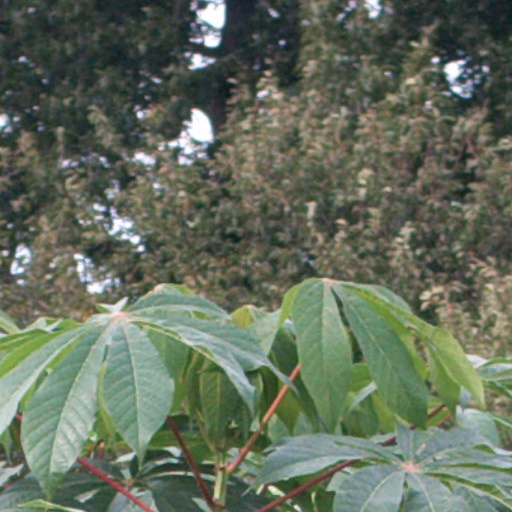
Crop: cassava